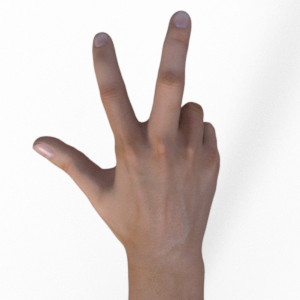
Label: scissors